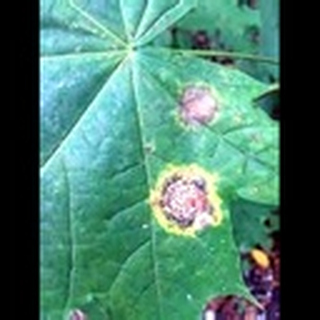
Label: cotton_target_spot